Entanglement (film)

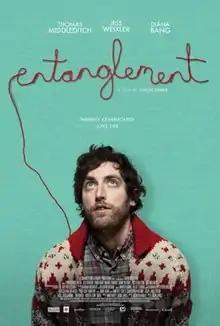
Theatrical release poster

Entanglement is a 2017 Canadian romantic comedy-drama film directed by Jason James and written by Jason Filiatrault. It stars Thomas Middleditch, Jess Weixler, Diana Bang, and Randal Edwards, and follows Ben (Middleditch) who forms a romance with Hanna (Weixler) after discovering through various means that they could have almost ended up siblings. This is the first feature film produced through Dark Star Pictures and premiered at the Seattle International Film Festival on March 19, 2017, before being theatrically released on February 2, 2018.